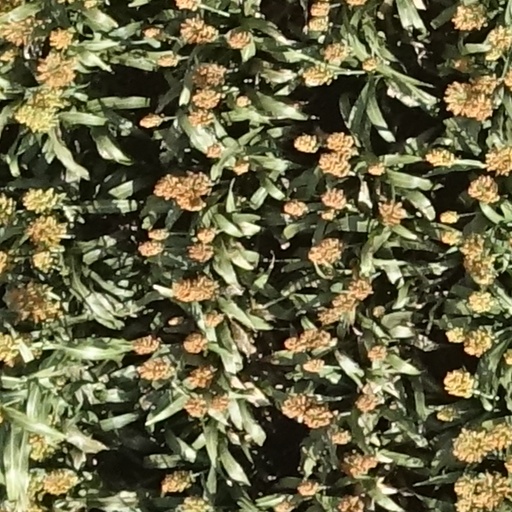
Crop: sorghum